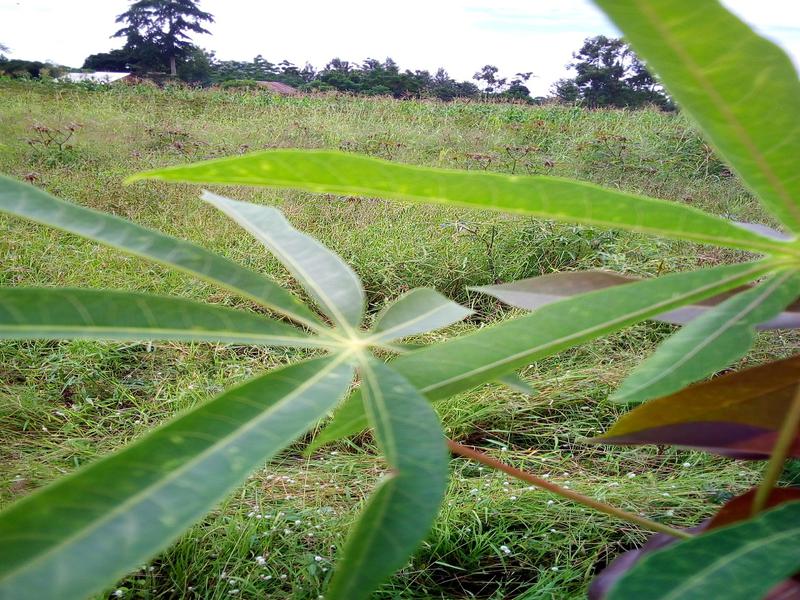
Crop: cassava
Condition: healthy